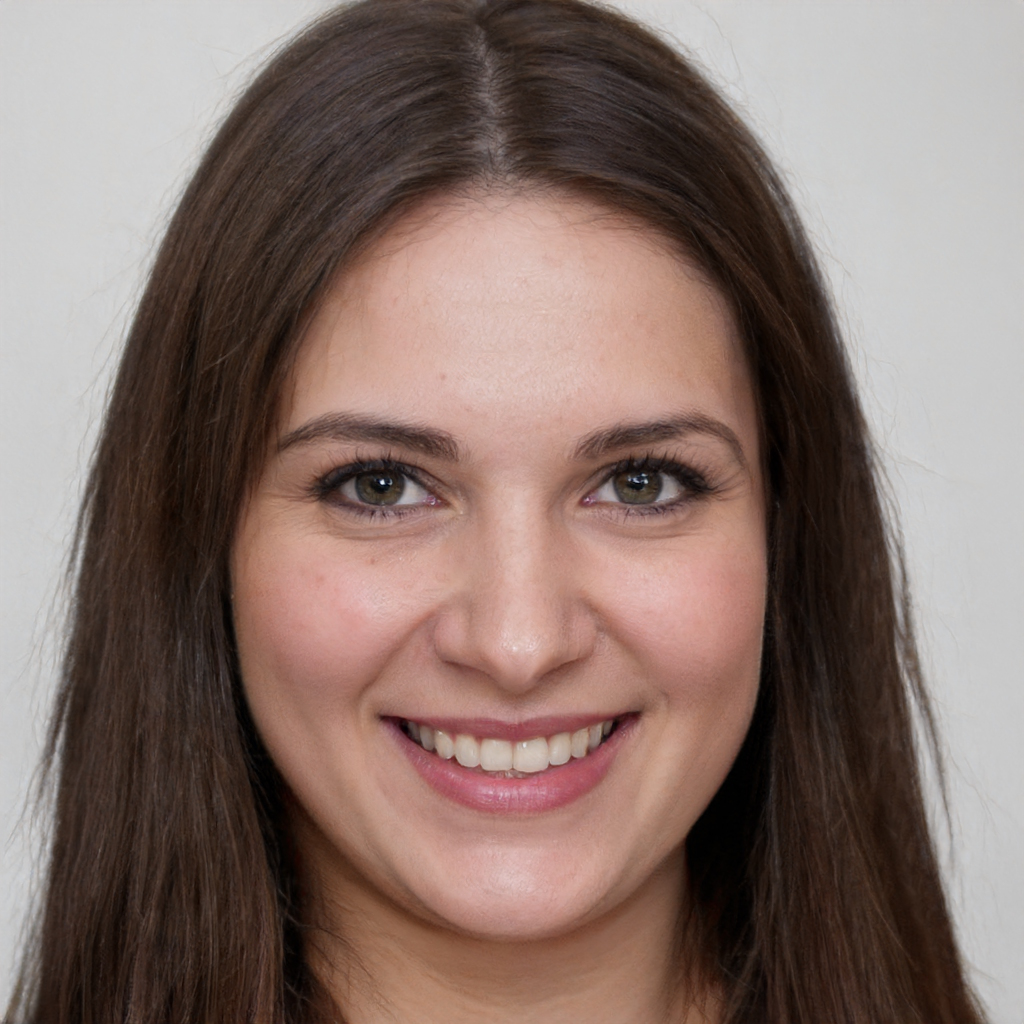
Label: Colored